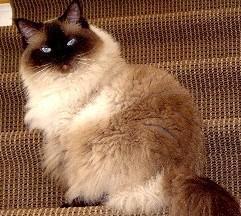
Ragdoll